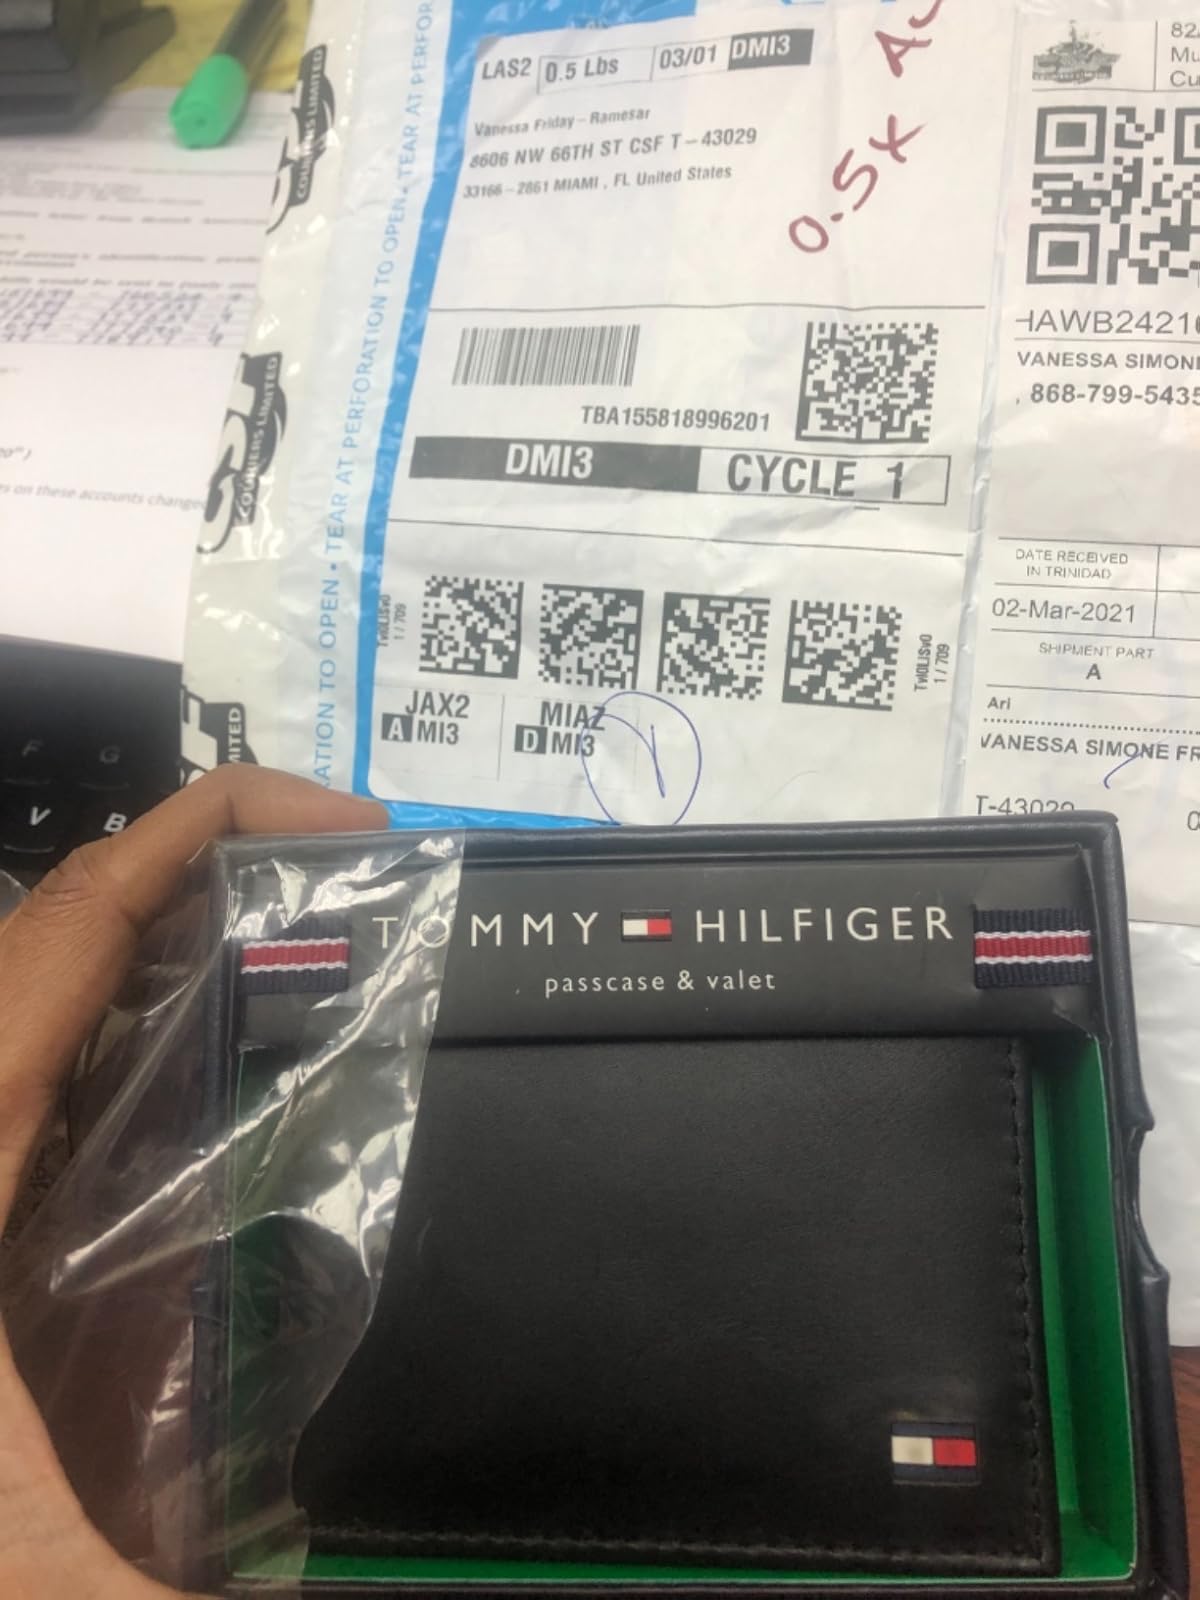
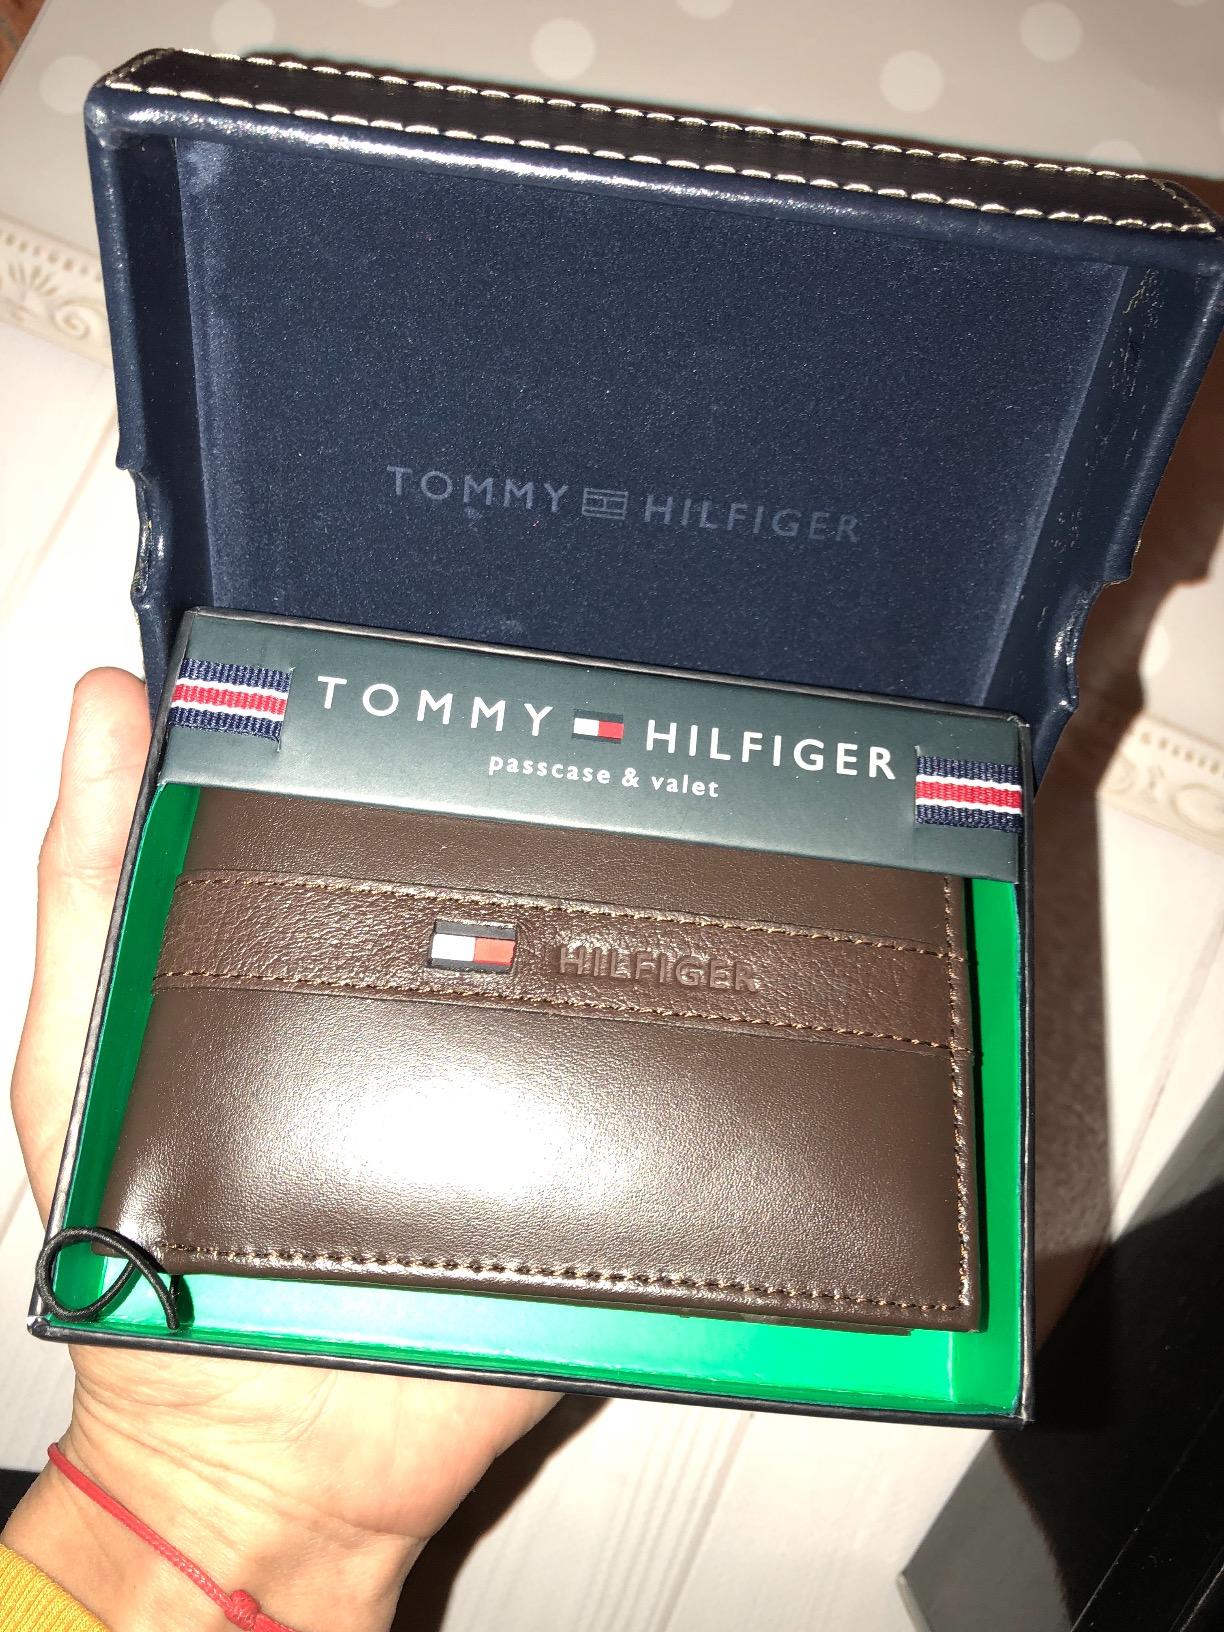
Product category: accessories_wallet
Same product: no